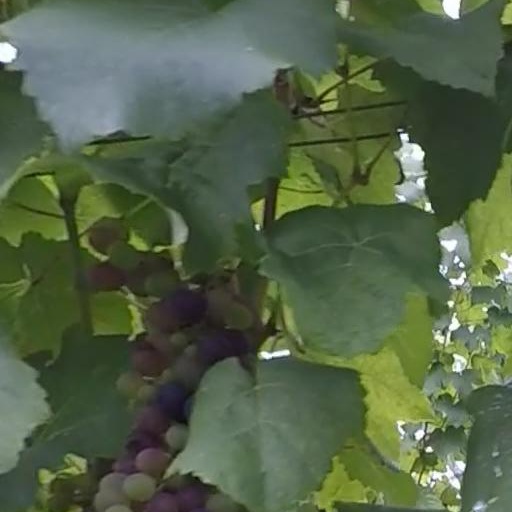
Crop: grape